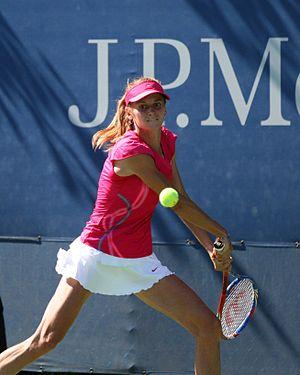
Zuzana Ondrášková est une joueuse de tennis tchèque, professionnelle depuis le milieu des années 1990.